United States Secret Service Uniformed Division

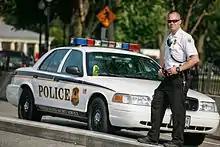
A USSS Uniformed Division police officer and a USSS Ford Crown Victoria Police Interceptor near the White House in 2012

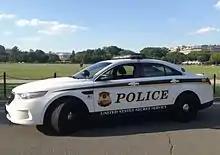
A 2013 Ford Police Interceptor of the U.S. Secret Service Uniformed Division is pictured outside the White House in Washington, D.C., in July 2013

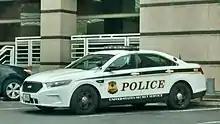
Secret Service Ford Taurus

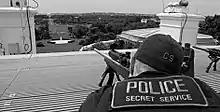
A U.S. Secret Service "counter-sniper" marksman on top of the White House's roof, armed with a sniper rifle

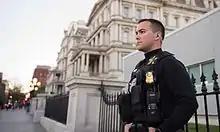
A member of the Secret Service

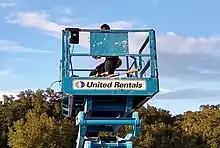
A United States Secret Service sniper team at a Trump rally in The Villages, Florida, in October 2020

Established in 1922 as the White House Police, this organization was fully integrated into the Secret Service in 1930. In 1970, the protection of foreign diplomatic missions was added to the force's responsibilities, and its name was changed to the Executive Protective Service. The name United States Secret Service Uniformed Division was adopted in 1977.